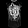
Label: T - shirt / top